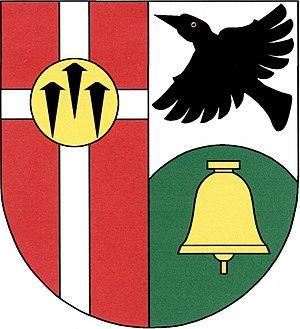
Chotíkov est une commune du district de Plzeň-Nord, dans la région de Plzeň, en République tchèque. Sa population s'élevait à 1 199 habitants en 2019.